Shawano Post Office

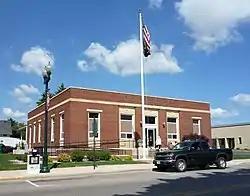
Shawano Post Office

The post office was built by the Public Works Administration as part of the New Deal. Its interior features a mural by artist Eugene Higgins entitled 'Early Settlers', completed in 1939.